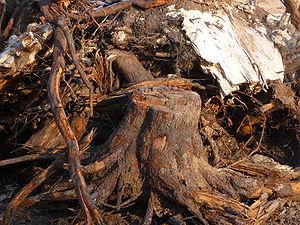
L'extraction de souches est une pratique consistant à retirer du sol la partie enterrée des arbres abattus, le plus souvent pour l'exploiter comme combustible.